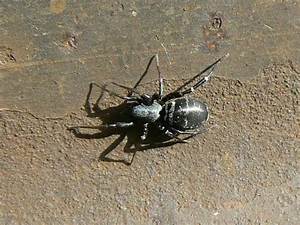
Label: ragno